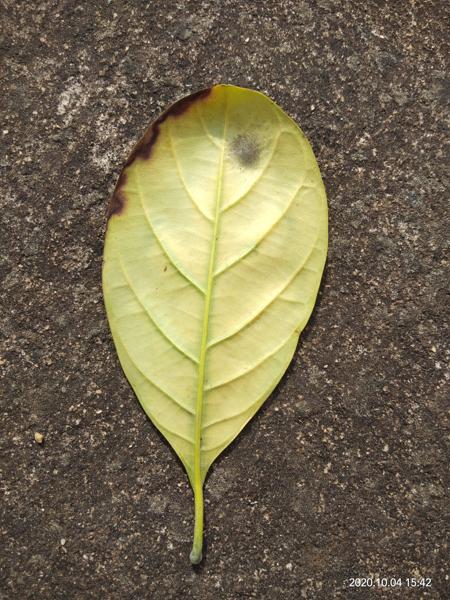
Plant: Jackfruit